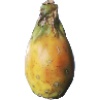
Label: cactus_fruit